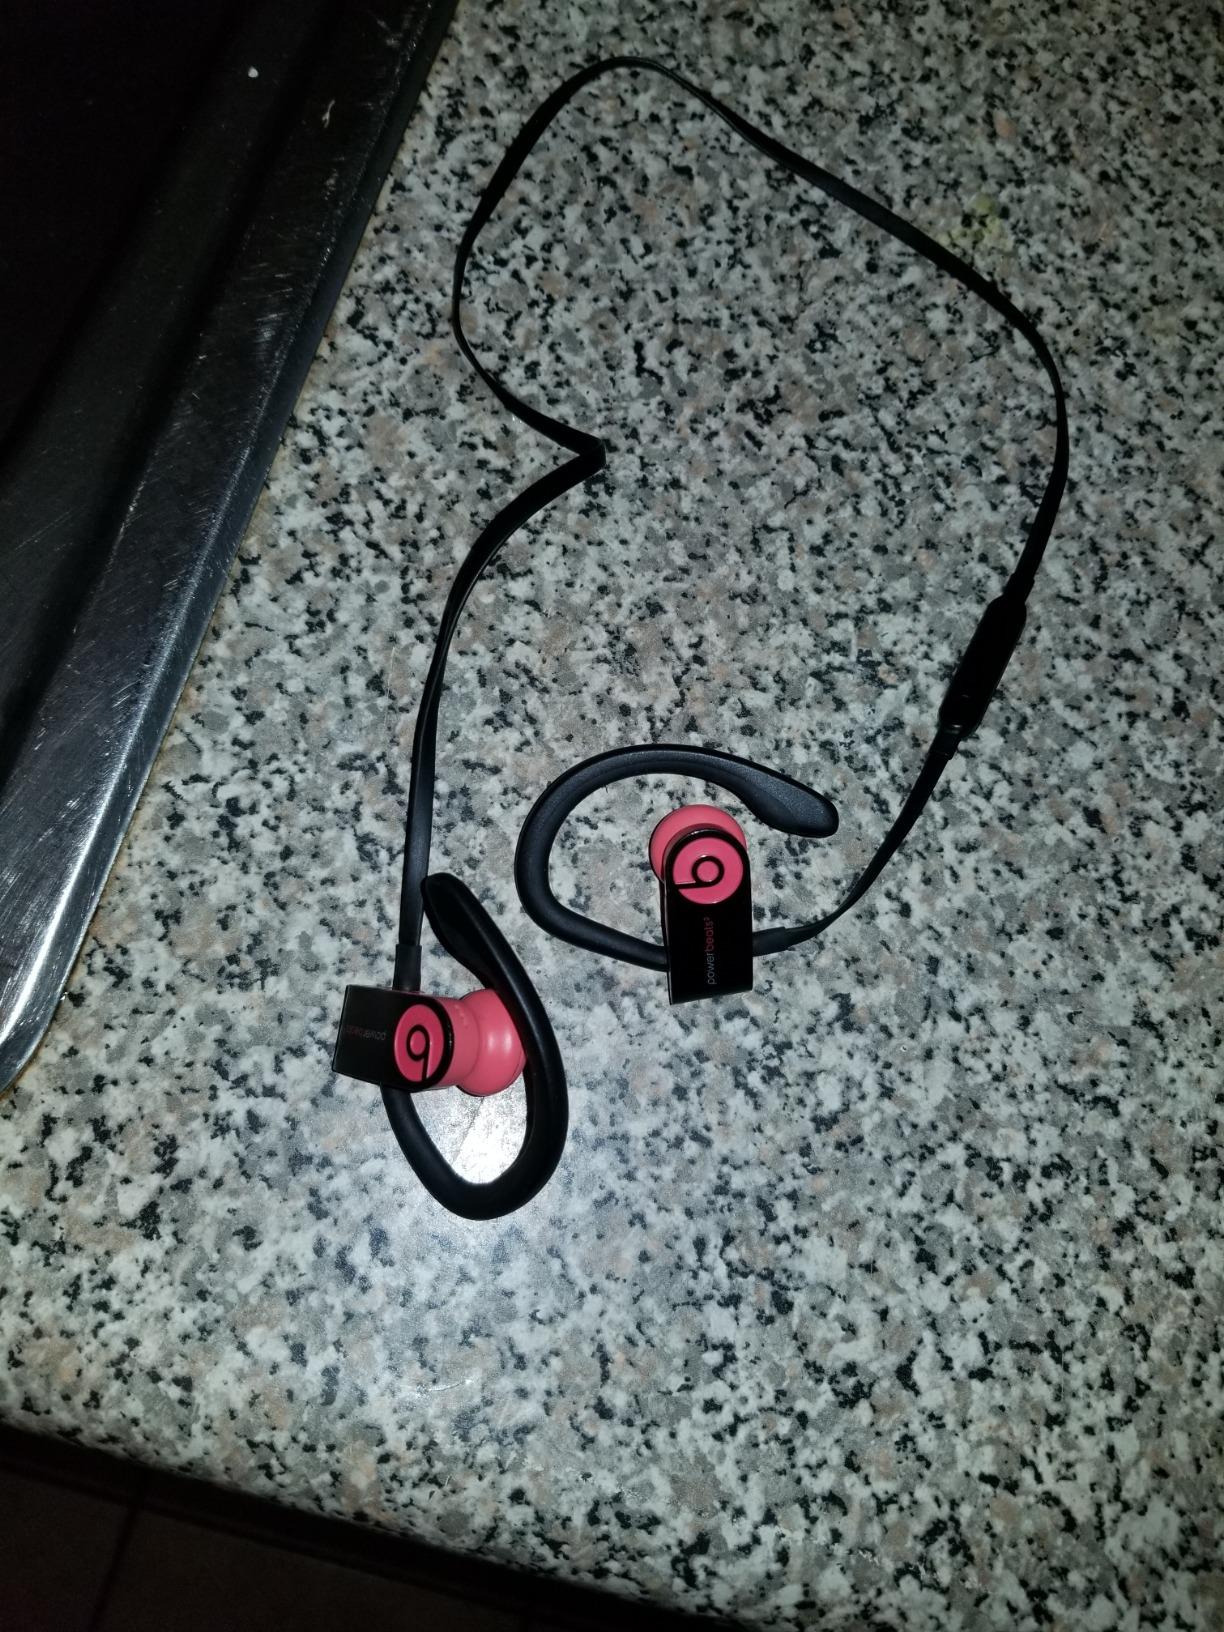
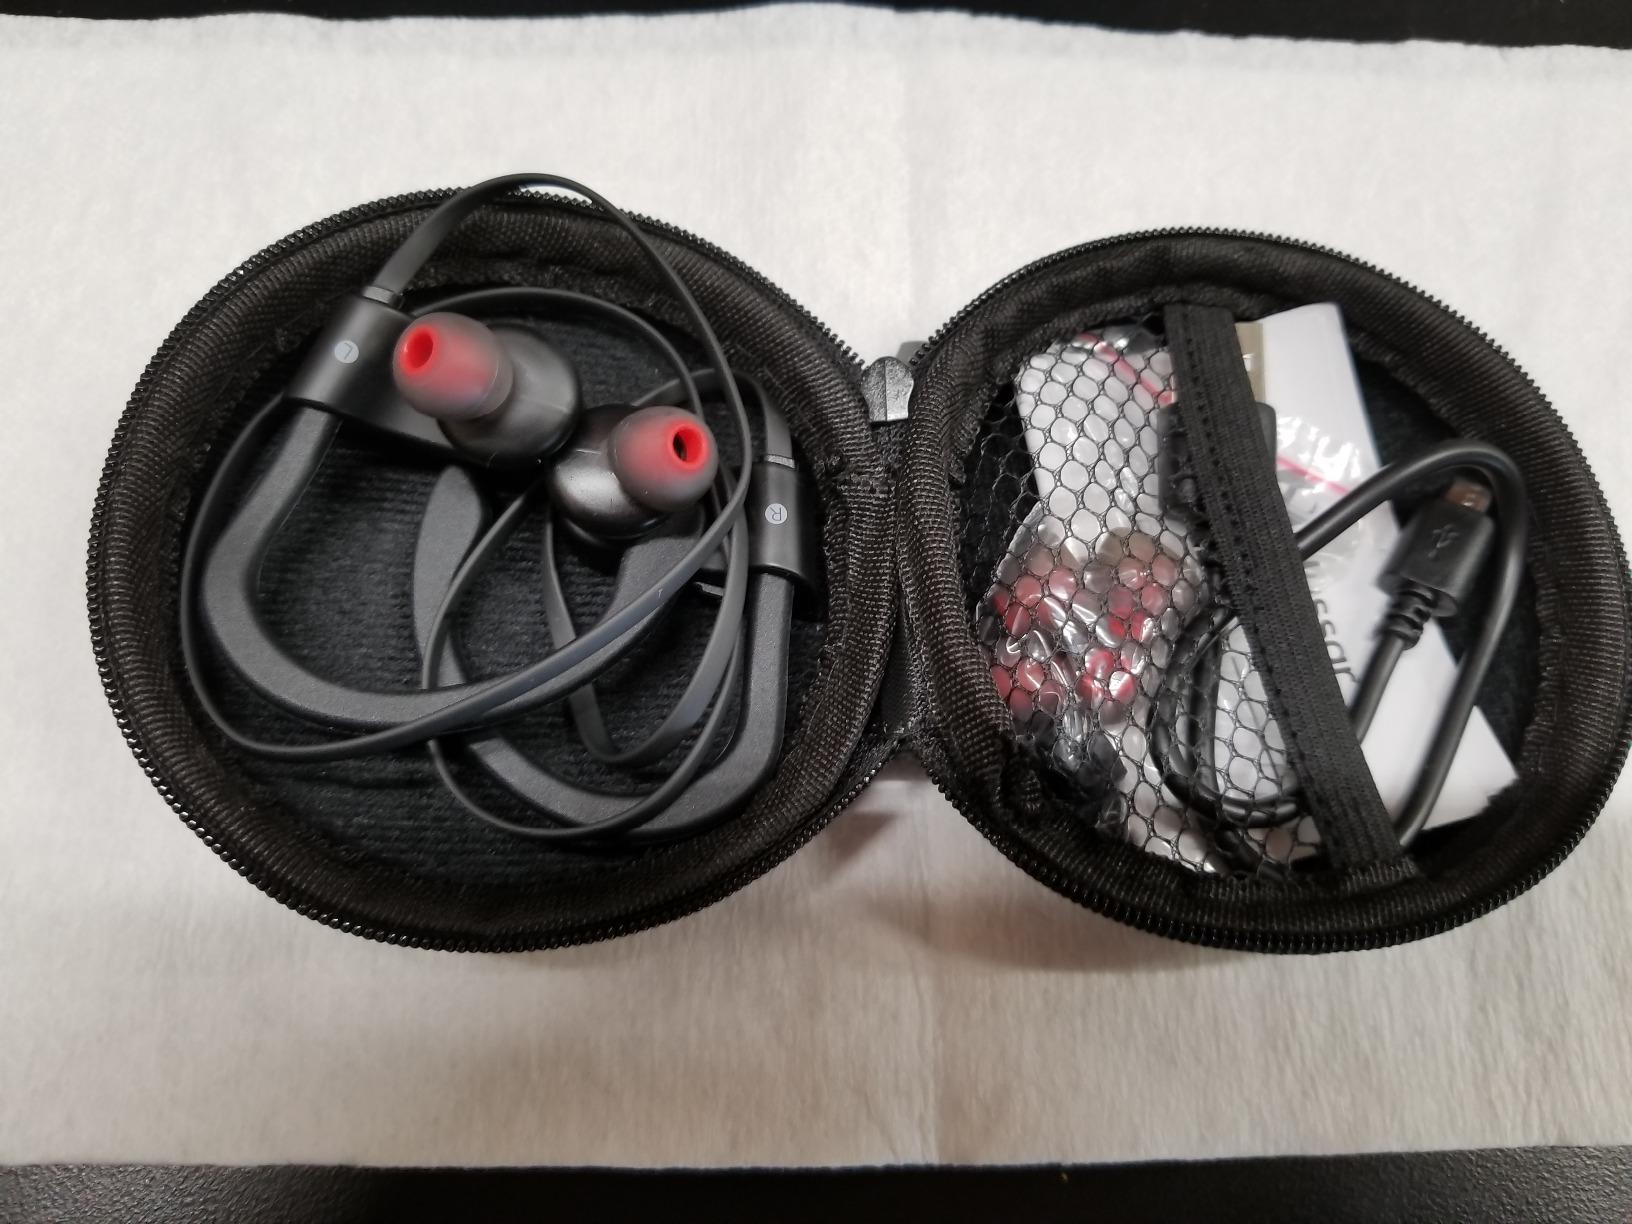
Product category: headphones
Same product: no